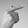
ASL letter: G